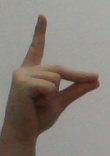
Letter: ta